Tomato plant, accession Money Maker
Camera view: vertical (180 deg); turntable rotation: 60 degrees
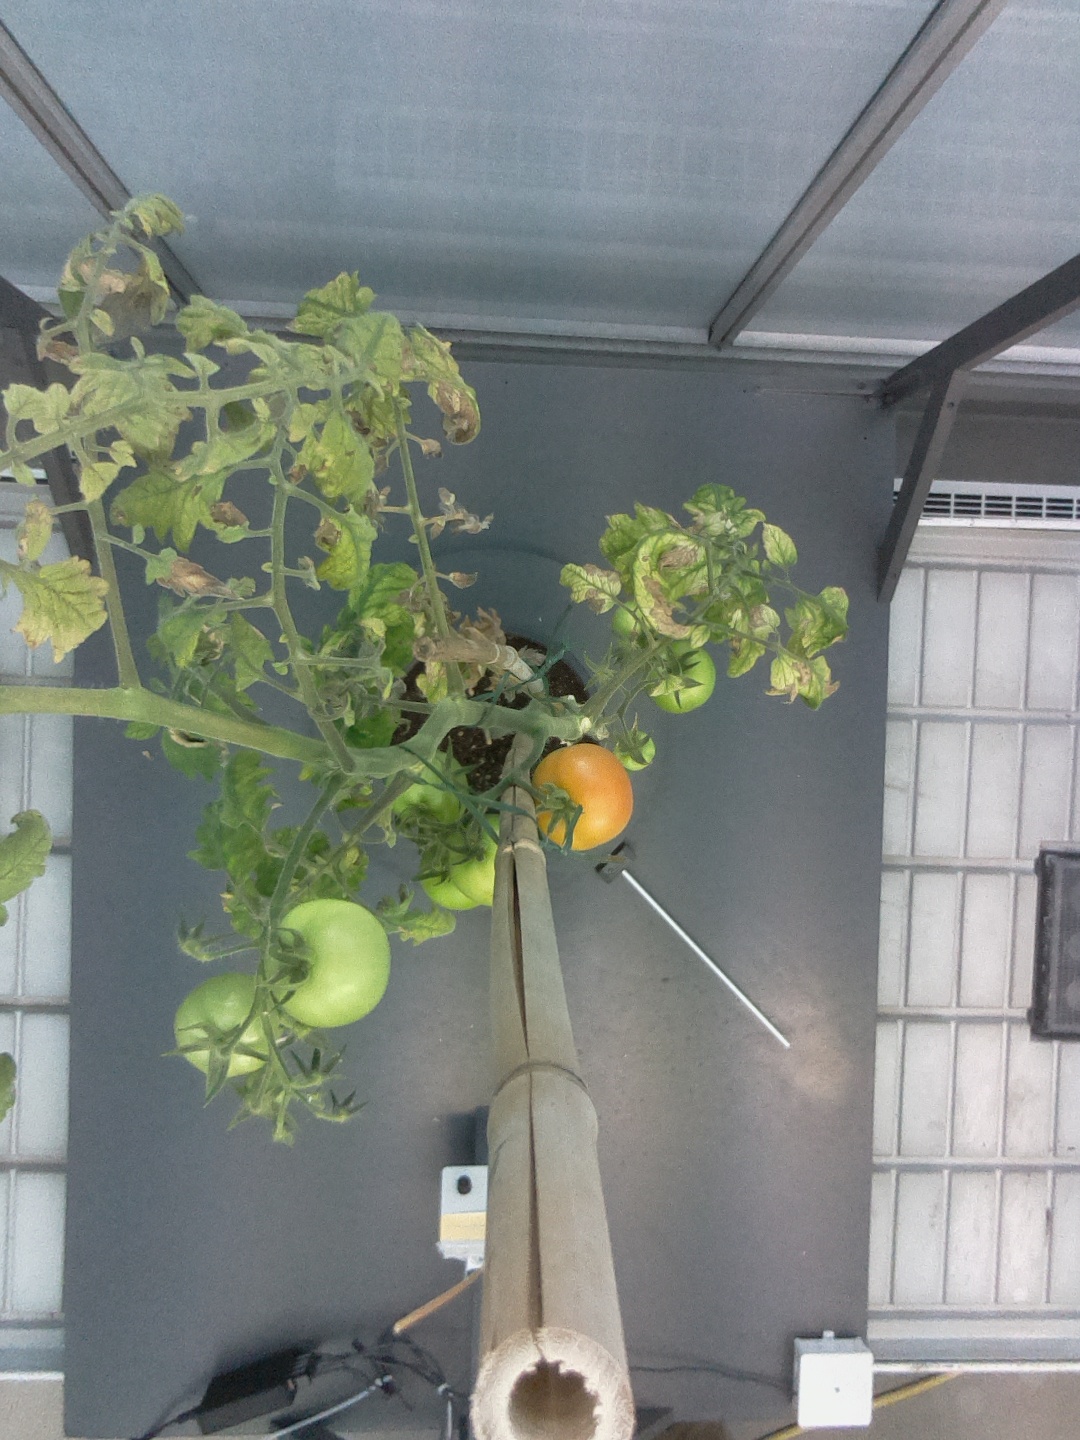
BBCH growth stage 80: fruits start showing typical ripe color (orange -> red)